Jack Morton Worldwide

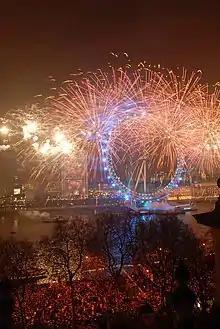
Fireworks at the London Eye on New Year's Eve.

After 19 years Jack Morton stepped aside and handed this honor to another agency for the first time in December 2022.